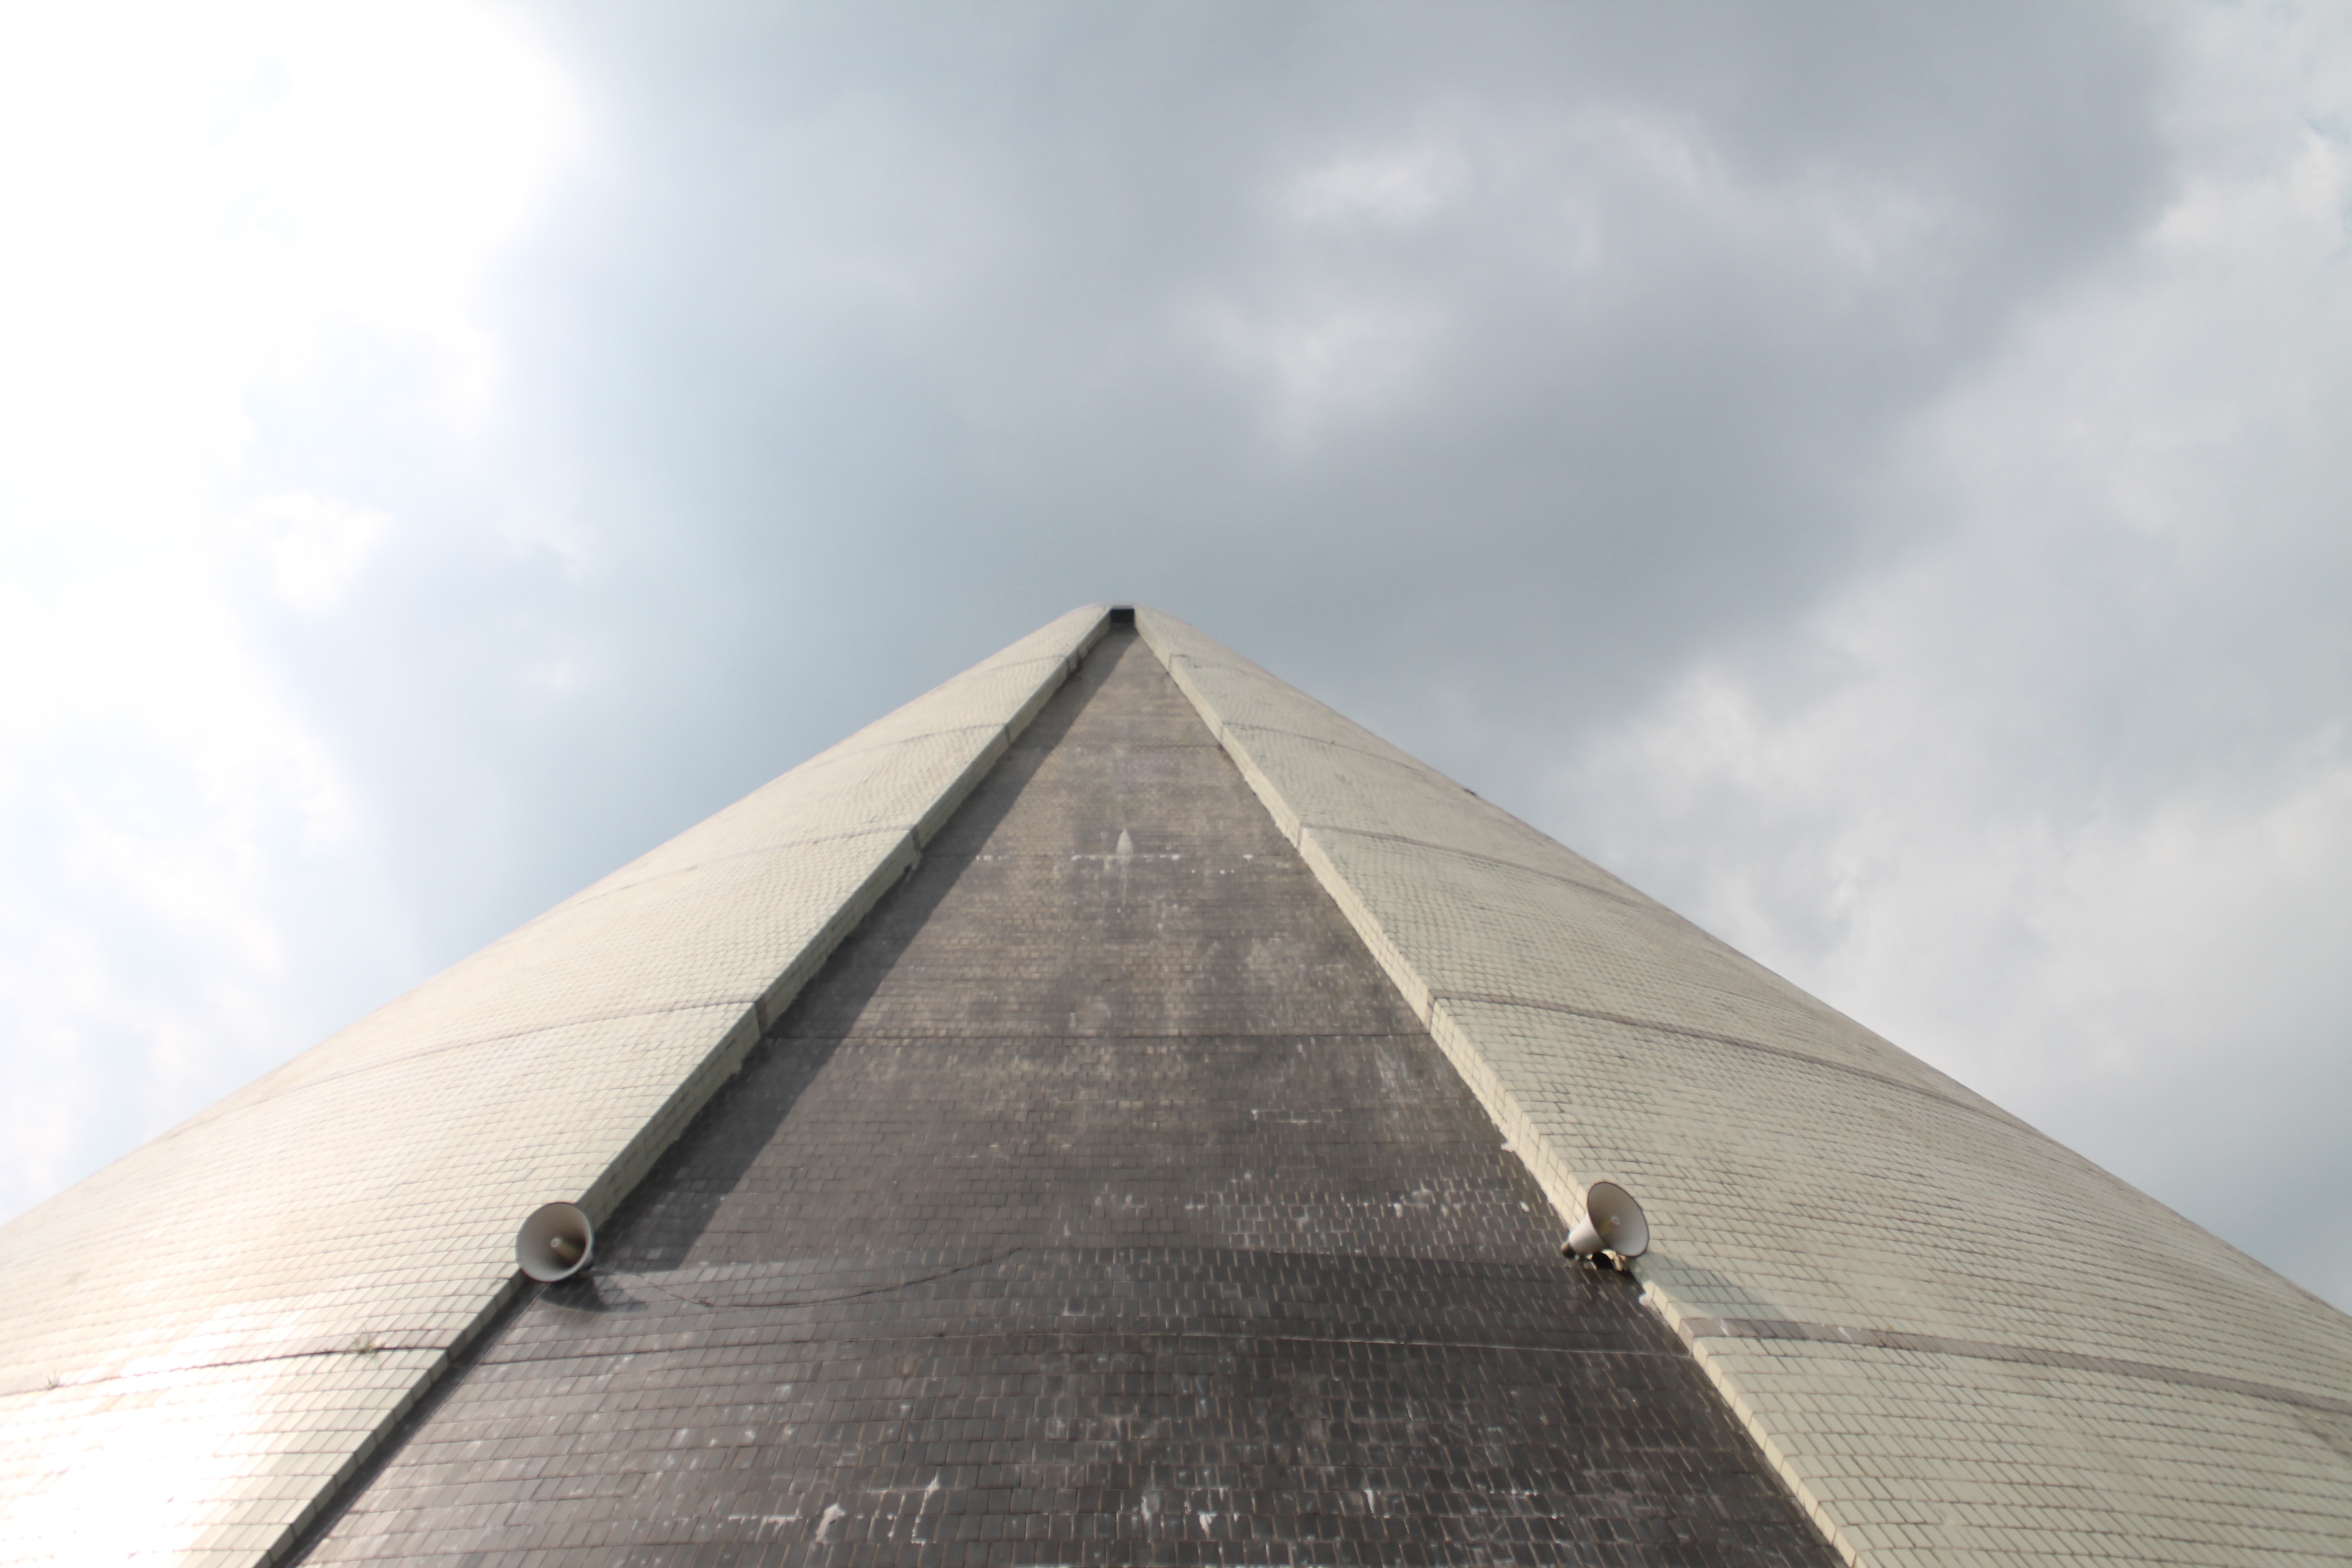
wing, sky, sunlight, monument, line, pyramid, shape